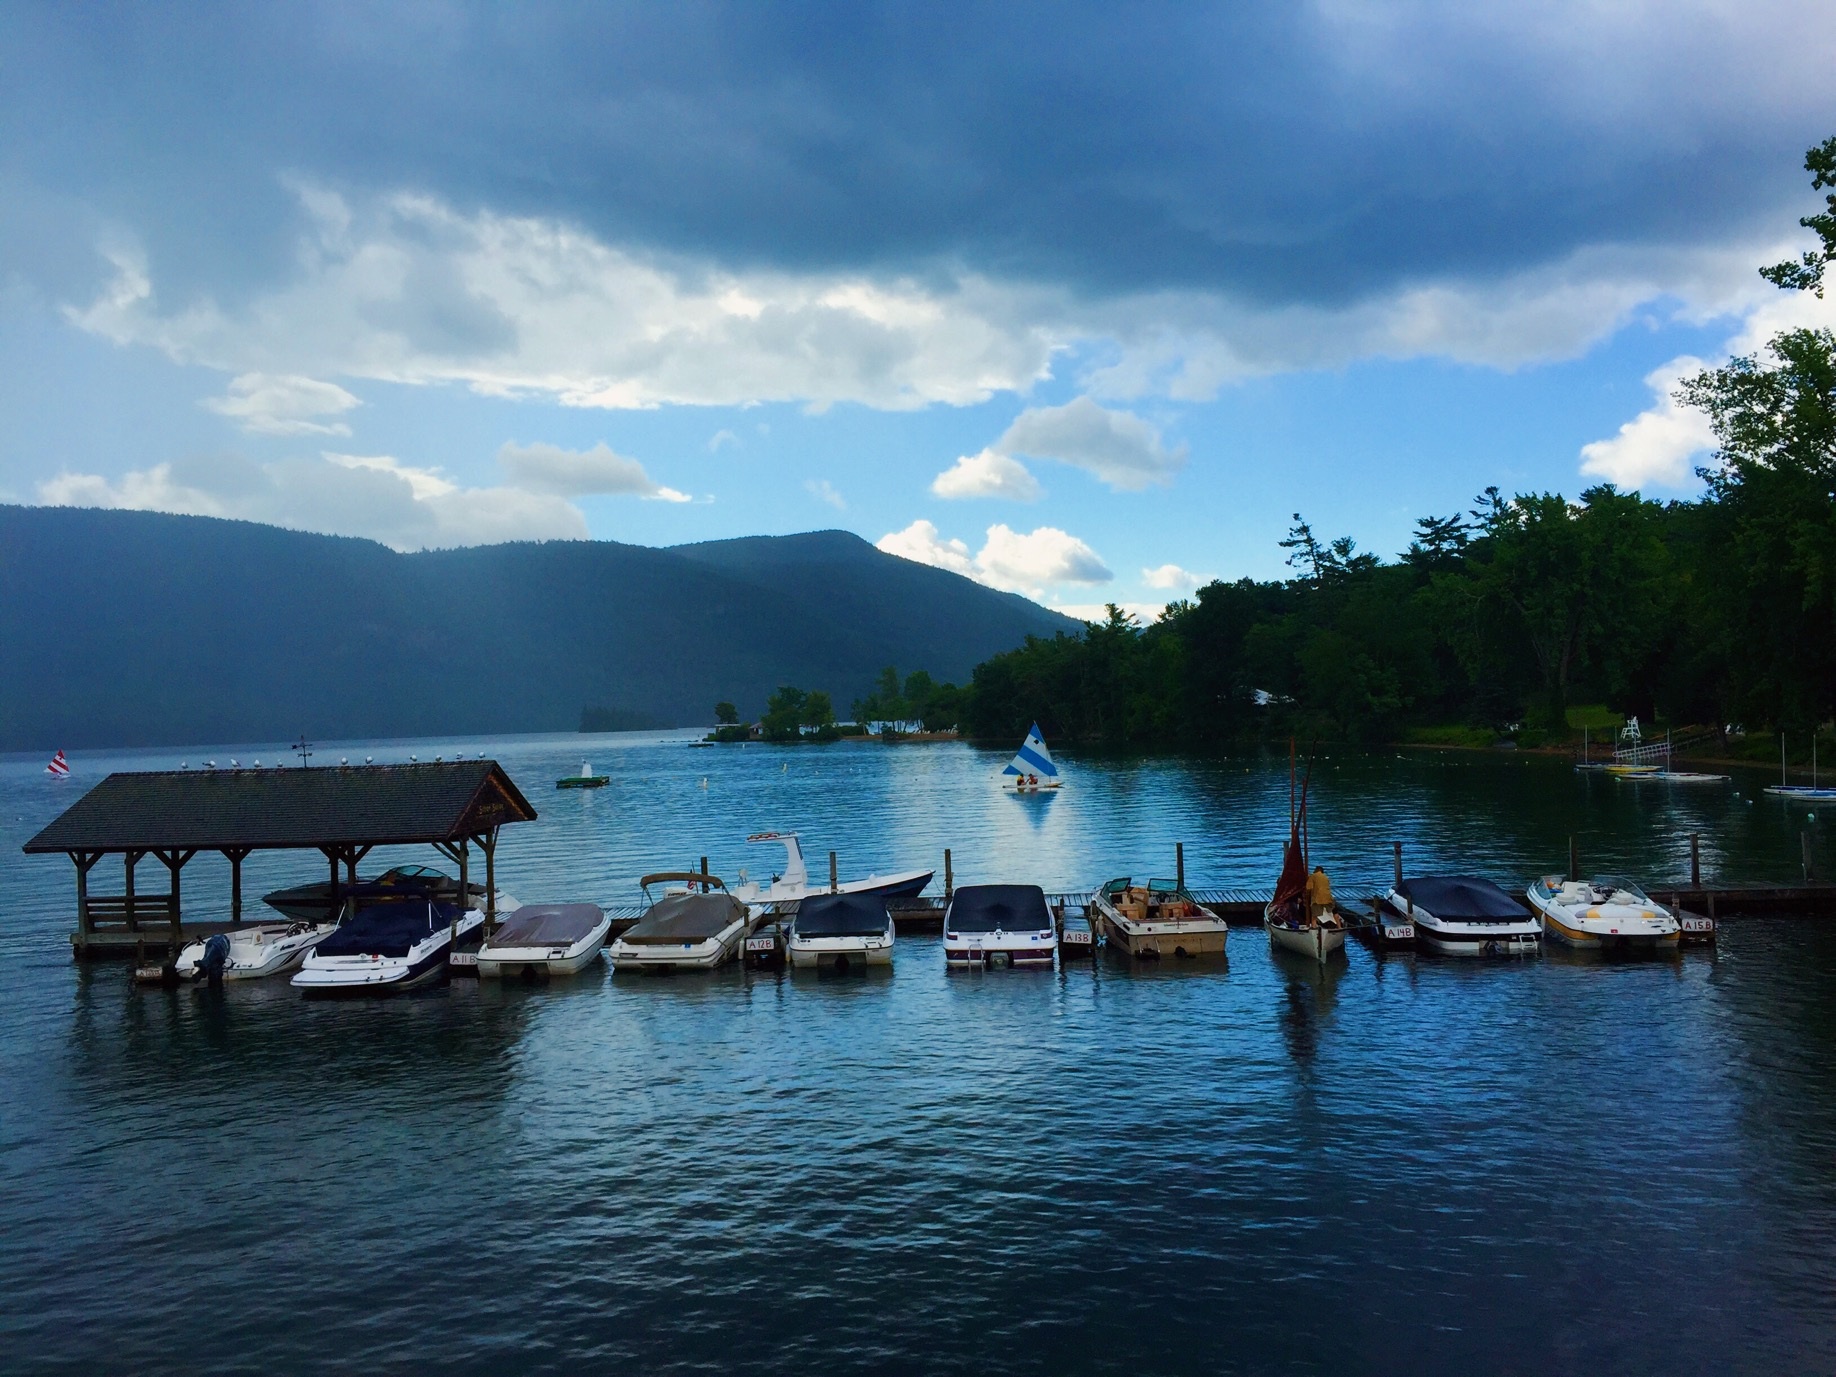
sea, water, nature, mountain, lake, reflection, vehicle, lagoon, bay, reservoir, body of water, boating, loch